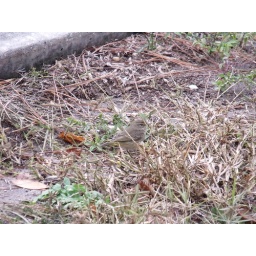
cute little bird near the road's edge